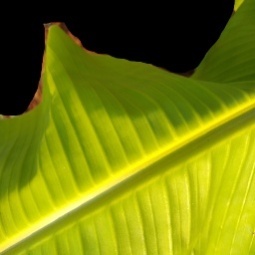
Label: Sulphur